Ramcharitmanas

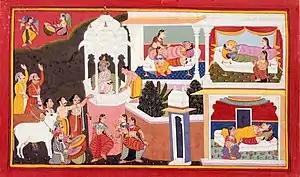
The birth of the four sons of Dasharatha.

Every chapter of the "Ramcharitmanas" begins with an invocation or Mangalācharaņ. It is customary in the Indian tradition of writing for the author to begin a new book with invocation to the gods to ensure that the sankalpa is finished unhindered. The first three or four verses of each Kānd are typically in the form of invocations.